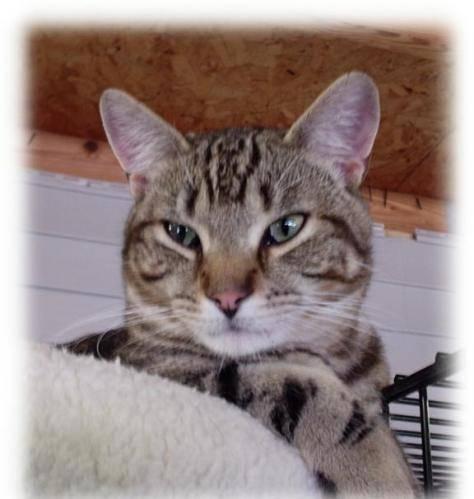
cat